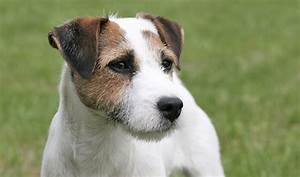
Label: dog